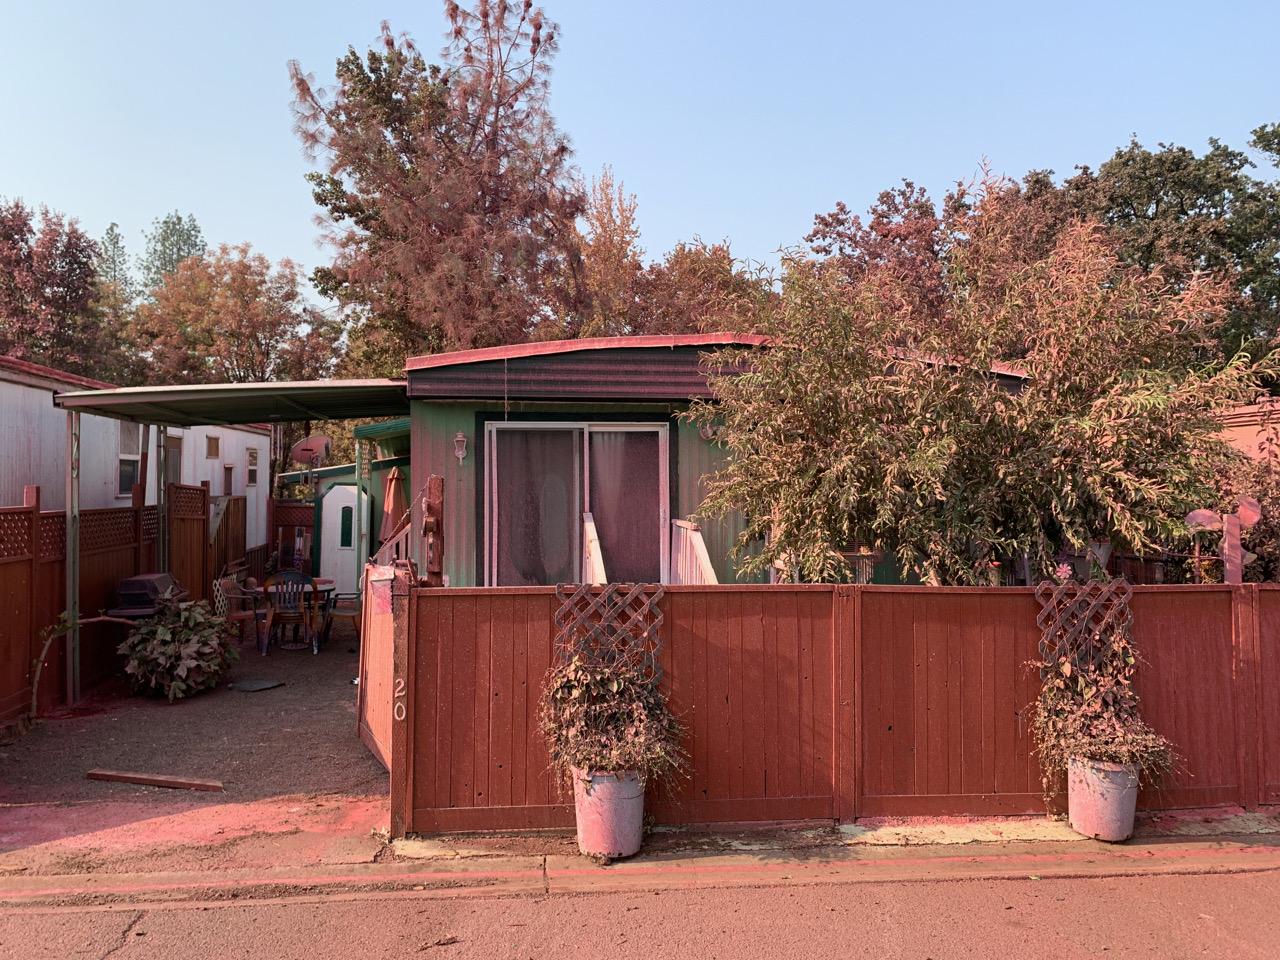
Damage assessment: no_damage